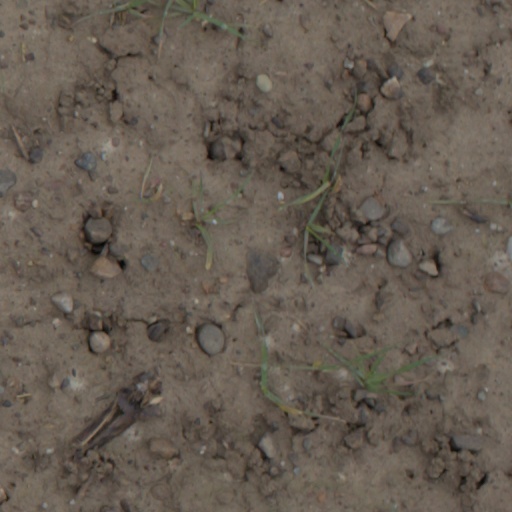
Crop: wheat